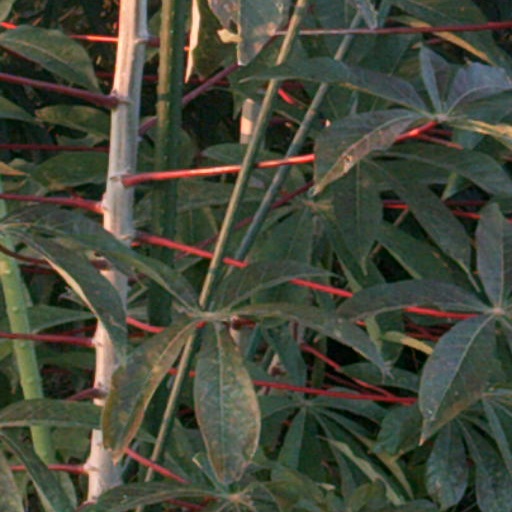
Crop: cassava